Gustav Schröder

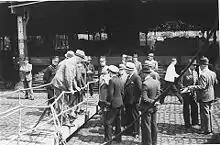
"St. Louis" captain Gustav Schröder negotiates landing permits for his passengers with Belgian officials in the Port of Antwerp.

Schröder was next appointed captain of , and in 1939 he sailed from Germany to Cuba carrying 937 Jewish refugees seeking asylum. He insisted that his passengers be treated with respect and allowed them to conduct religious services on board even though he knew that his leniency would be viewed unfavorably by the ruling Nazi Party. The refugees were refused entry at Cuba and neither the United States nor Canada would let them land, forcing Schröder to return with them to Europe. Instead of returning his passengers to Germany, where they would most likely be sent to concentration camps, he tried to find asylum for them. Eventually the passengers disembarked in Belgium and all were accepted by Belgium, France, the Netherlands and the UK.